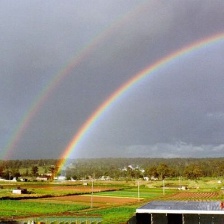
Cloud type: Nimbostratus